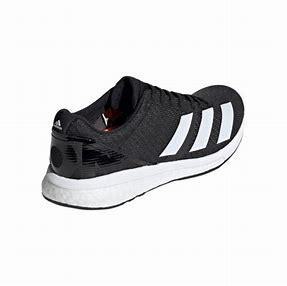
Brand: Adidas
Model: Adizero Boston 8